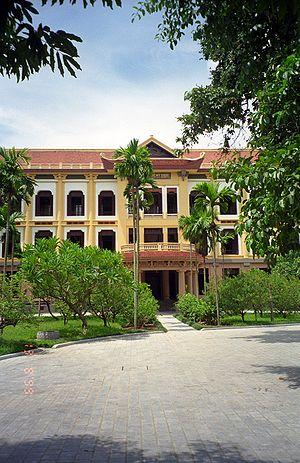
Cette Liste des bâtiments historiques d'Hanoï est non exhaustive et répertorie les plus anciens bâtiments du centre d'Hanoï construits avant l'indépendance en 1945.
Cet article liste de façon non exhaustive les musées du Viêt Nam:
Le musée des Beaux-Arts du Viêt Nam est un musée consacré aux beaux-arts situé à Hanoï dans un ancien collège catholique pour jeunes filles construit du temps de l'Indochine française en 1937. Il a été inauguré en 1963.